Birds Mosaic (Caesarea)

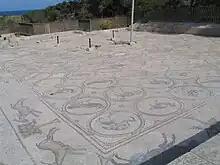
General view of mosaic

In 2004, the conservator Amir Genach, volunteers, the CDC and the Israel Antiquities Authority removed the 70 cm thick dirt layer covering the mosaic, restored and strengthened it, and prepared it for visitors. The site was opened to the public in October 2005. Entrance to the site is free, and it is possible to walk on the mosaic.